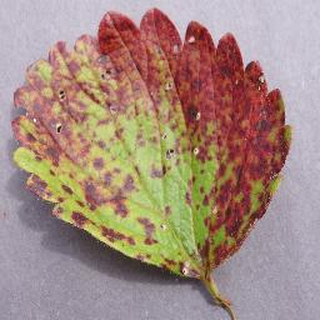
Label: strawberry_leaf_scorch